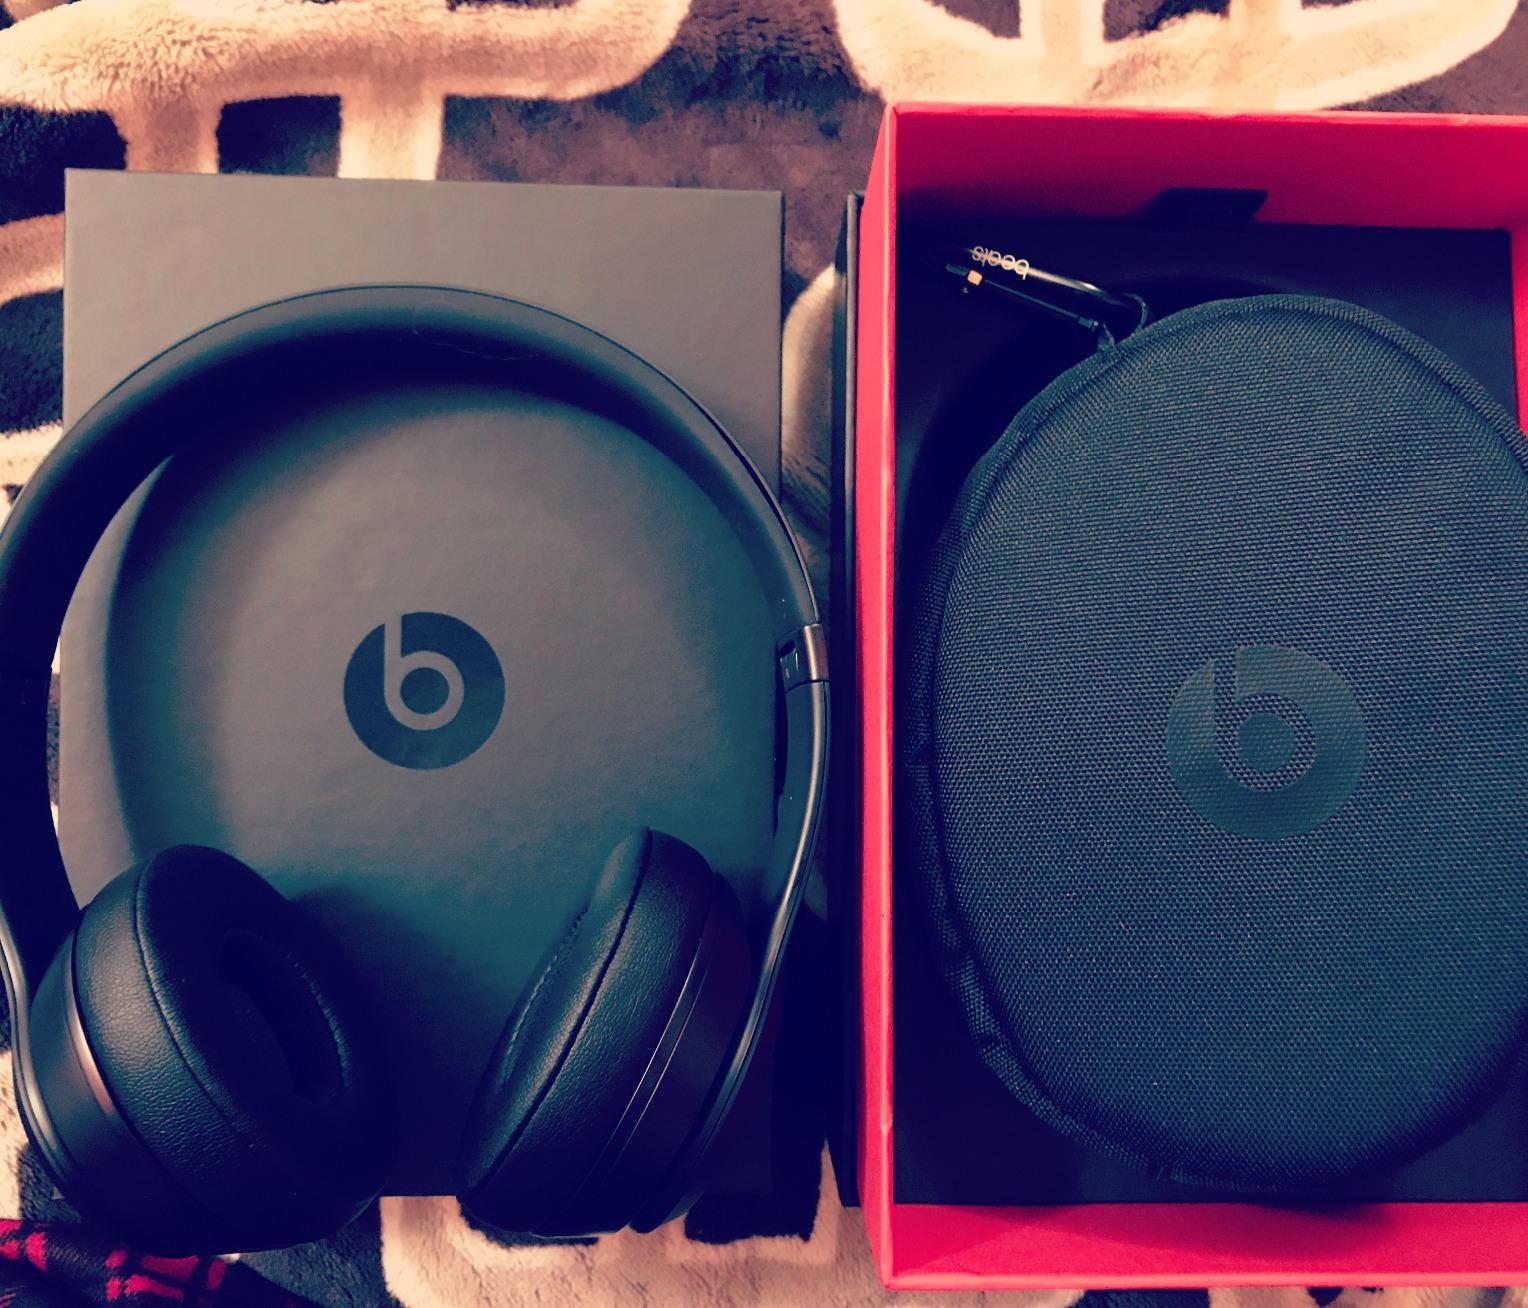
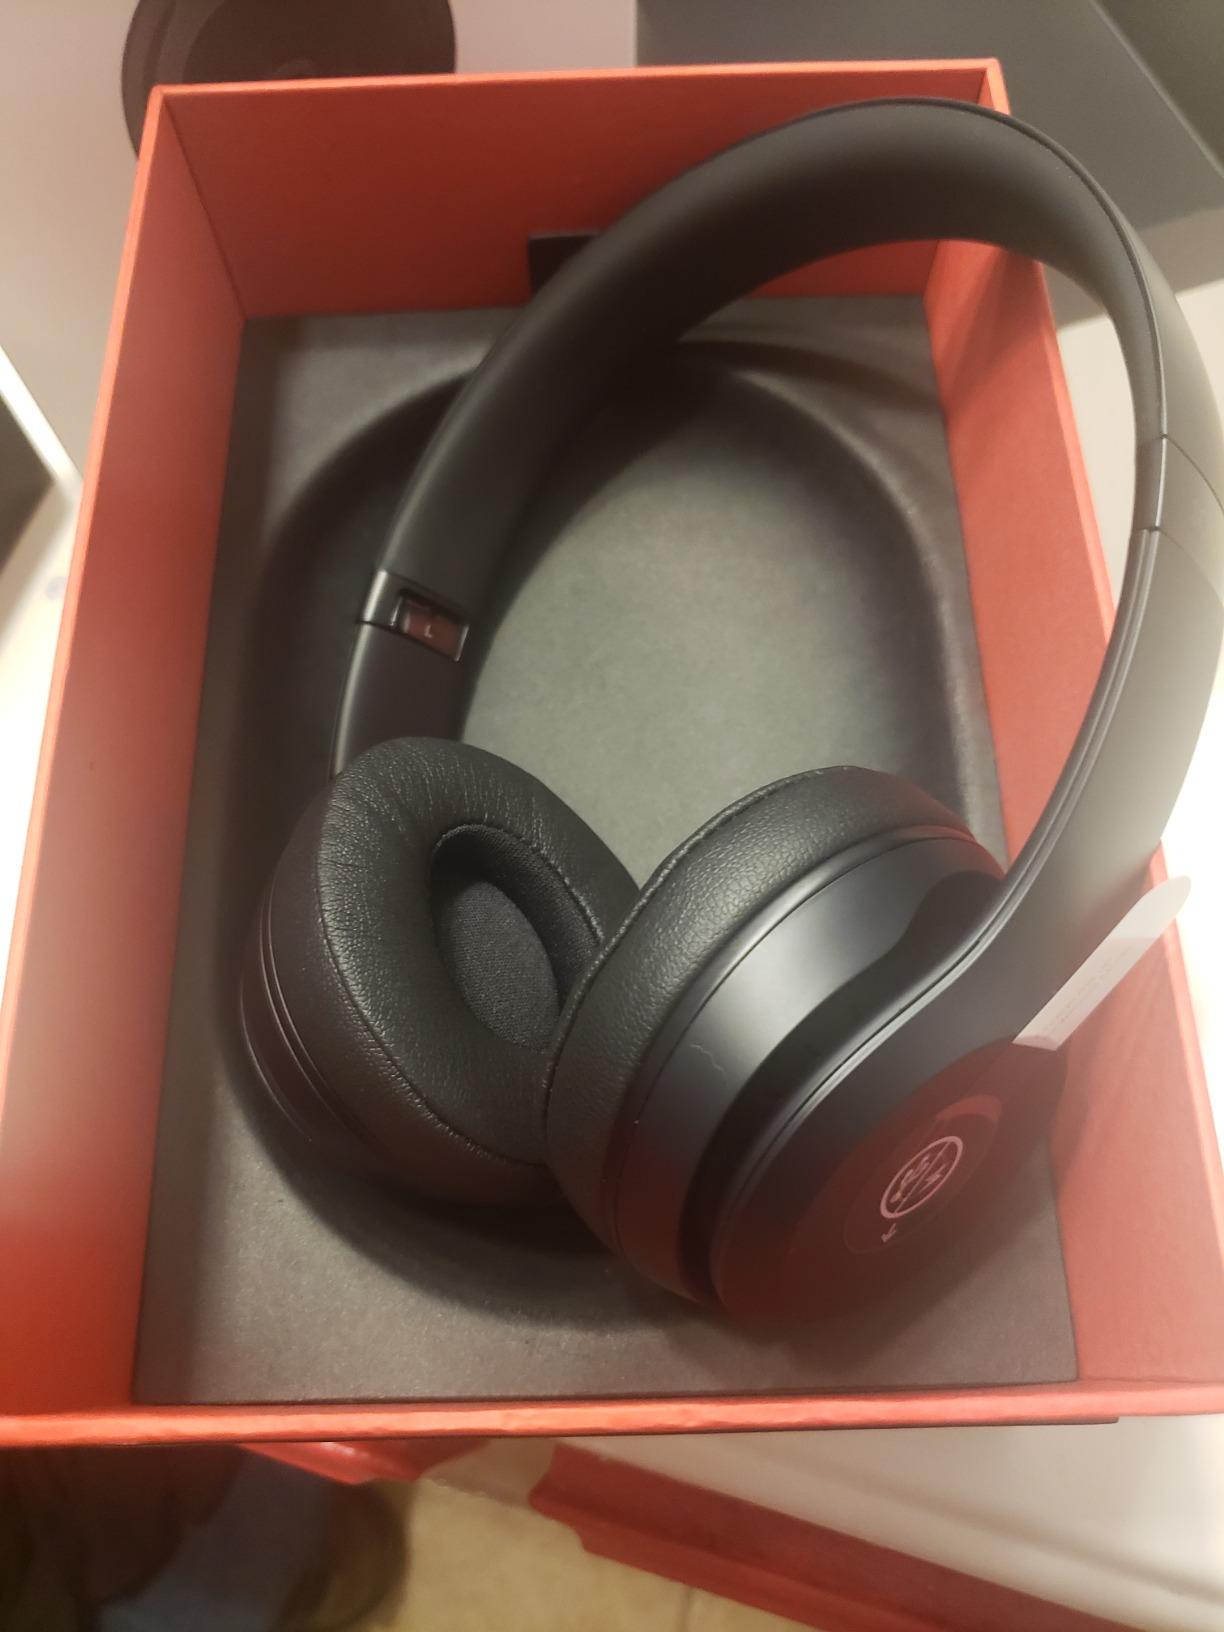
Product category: headphones
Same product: yes